The Mechanical Monsters

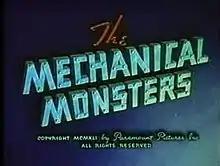
Title card from "The Mechanical Monsters"

The Mechanical Monsters is the second of seventeen animated Technicolor short films based upon the DC Comics character Superman. Produced by Fleischer Studios, the short details Superman battling a villainous inventor and his army of robots. It was originally released by Paramount Pictures on November 28, 1941.